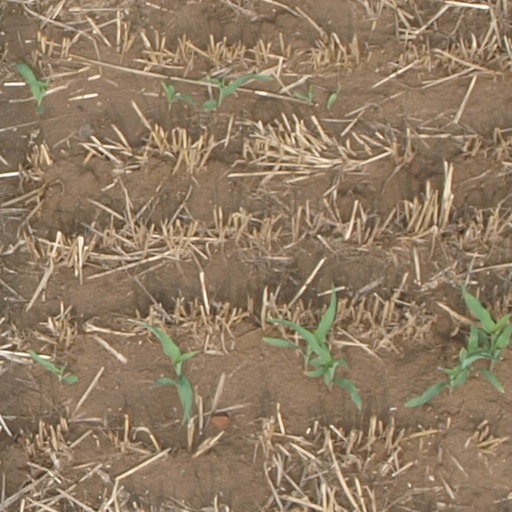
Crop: maize; corn